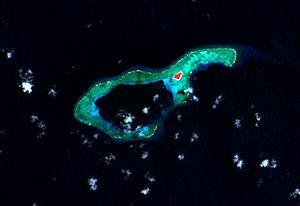
Piagailoe ou Fayu ouest est un atoll inhabité dans les îles Carolines dans l'Océan Pacifique. Il appartient à la municipalité de Satawal rattachée administrativement à l'État de Yap des États fédérés de Micronésie. Cet atoll ne doit pas être confondu avec l'atoll de Fayu dans l'État de Chuuk à environ 500 km à l'ouest.